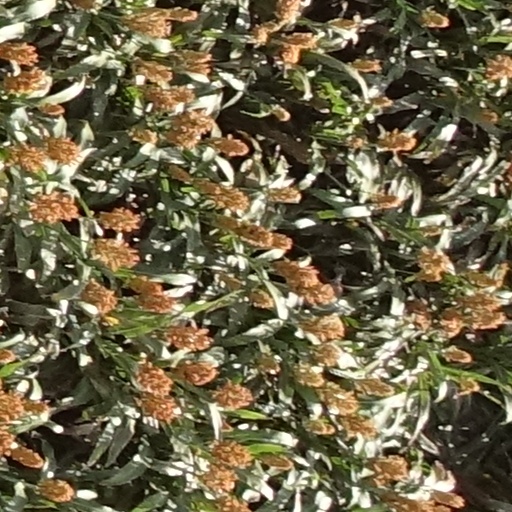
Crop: sorghum